XHLAR-TDT

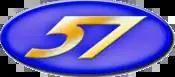
Logo used as Televisa Nuevo Laredo

On 9 March 1994, Radiotelevisora de México Norte, S.A. de C.V., a subsidiary of Televisa, was authorized to build 62 new stations, including channel 57 in Nuevo Laredo, with the call sign XHNUL-TV. XHNUL and sister XHRTA-TV in Reynosa, however, did not sign on with Mexican programming.